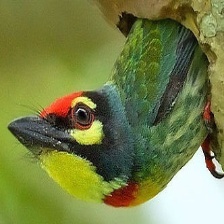
Species: COPPERSMITH BARBET
Scientific name: MEGALAIMA HAEMACEPHALA